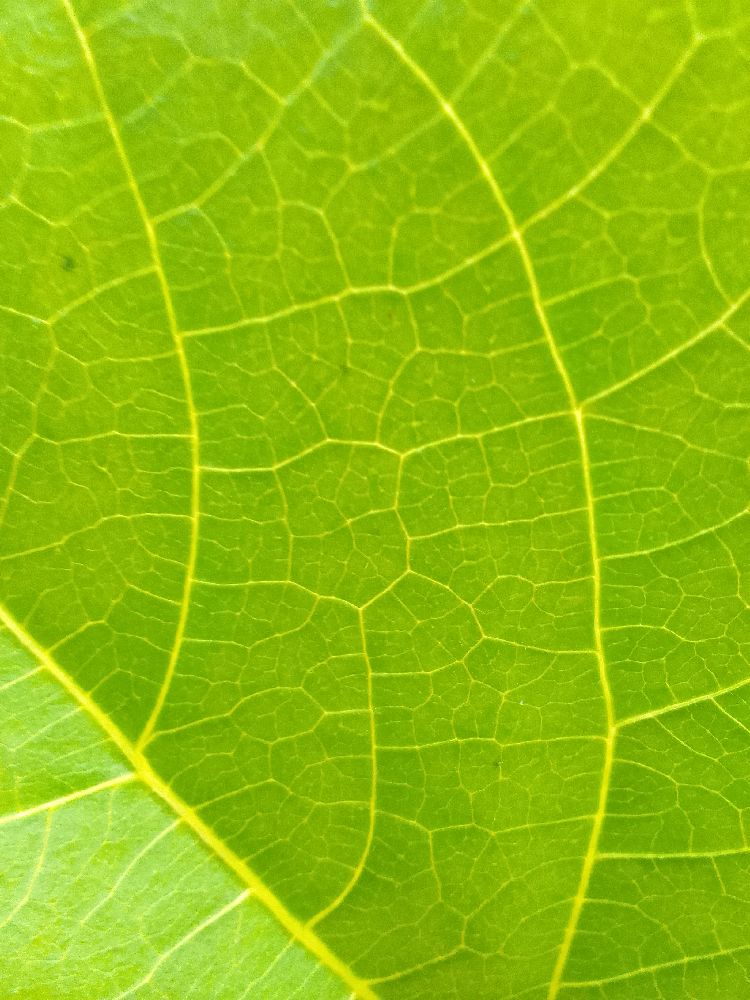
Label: healthy